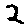
Label: 2